Cha Cha Real Smooth

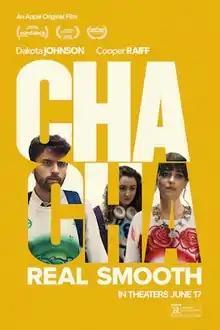
Theatrical release poster

Cha Cha Real Smooth is a 2022 American romantic comedy drama film written, produced, and directed by Cooper Raiff. The plot centers on a 22-year-old college graduate (Raiff) who starts making money as a party starter while he also strikes up a relationship with a 32-year-old mother (Dakota Johnson, who also produced the film). The cast also includes Raúl Castillo, Odeya Rush, Evan Assante, Vanessa Burghardt, Brad Garrett, and Leslie Mann.